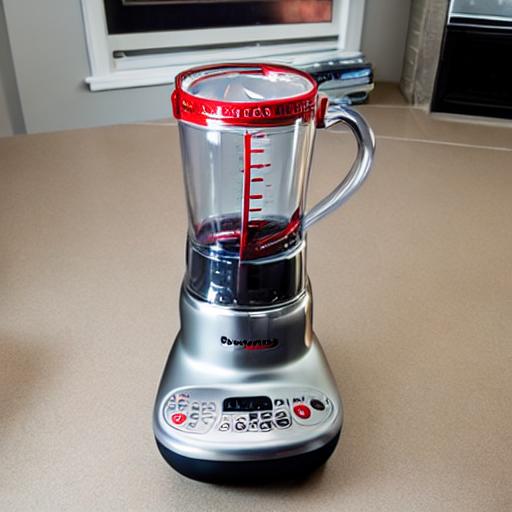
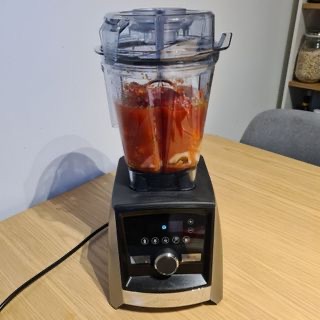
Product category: items_blender
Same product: no